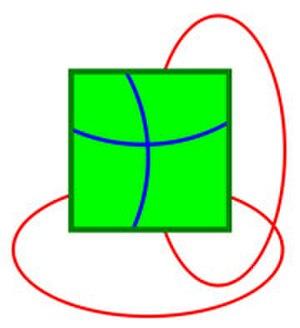
Démonstration topologique du théorème de Jordan (1).
En mathématiques, le théorème de Jordan est un théorème de topologie plane. Il est célèbre par le caractère apparemment intuitif de son énoncé et la difficulté de sa démonstration. « En fait, il n'y a pratiquement aucun autre théorème qui apparaisse aussi évident en apparence que n'importe quel axiome de géométrie élémentaire et dont la démonstration est tout sauf évidente » précise M. Dostal à son sujet.